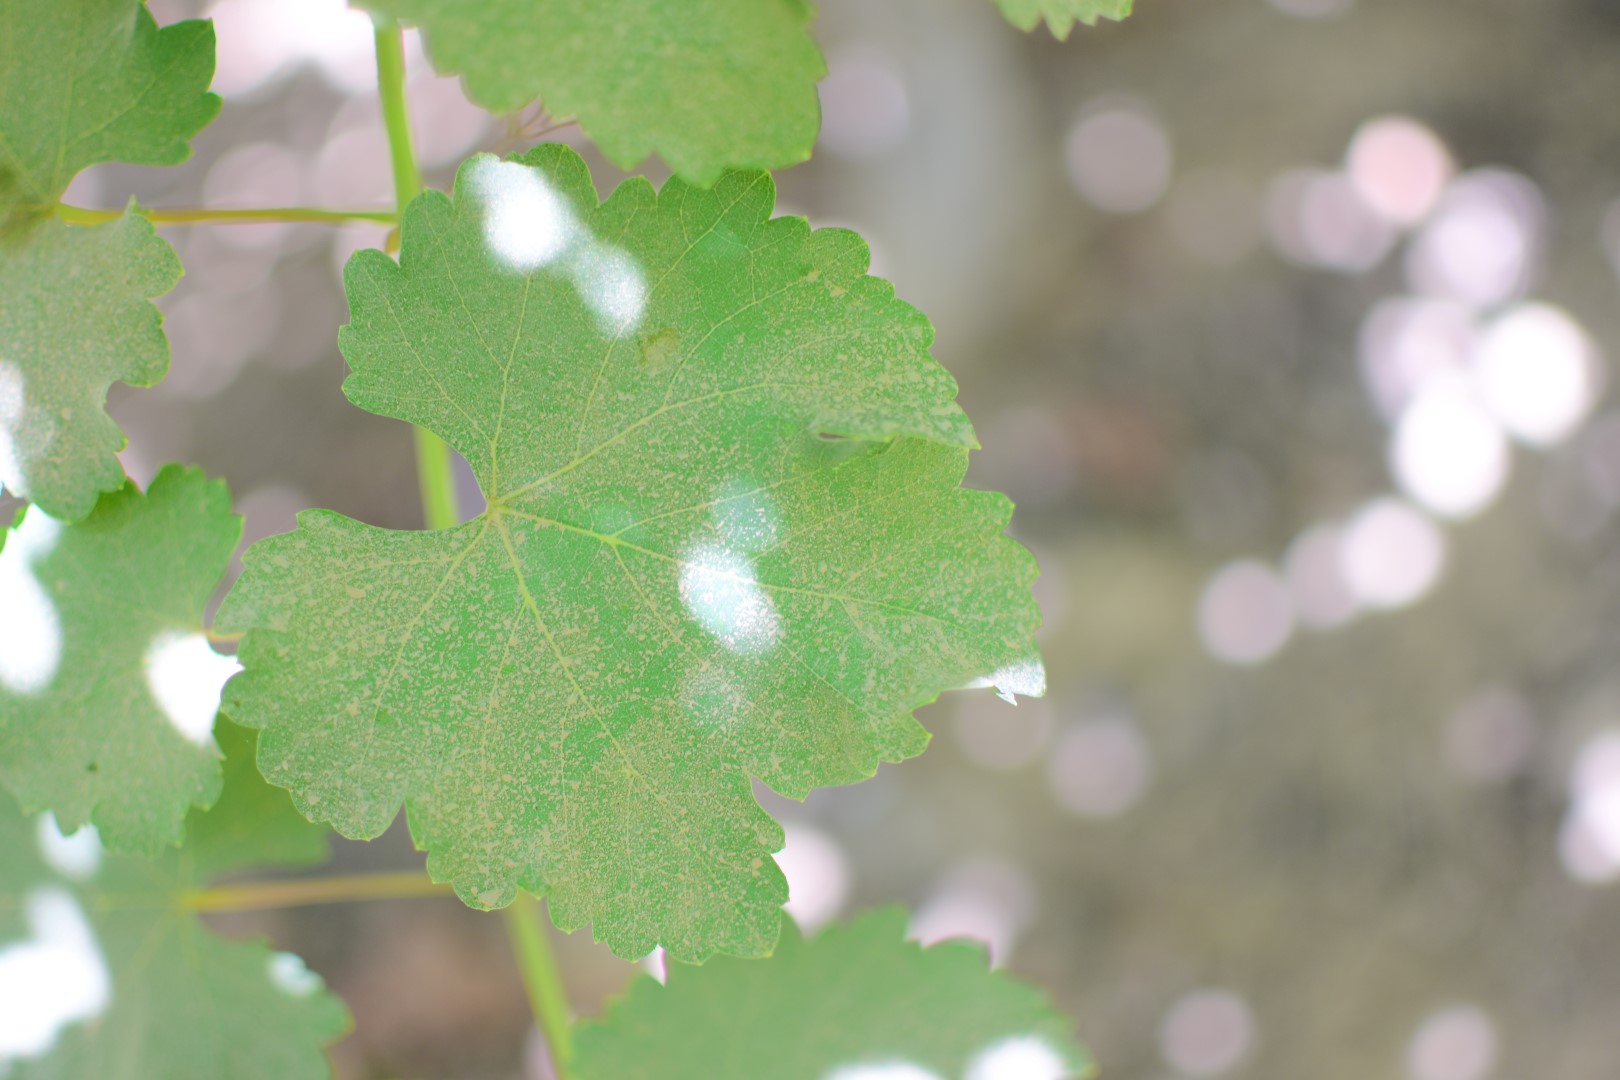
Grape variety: Frinsi